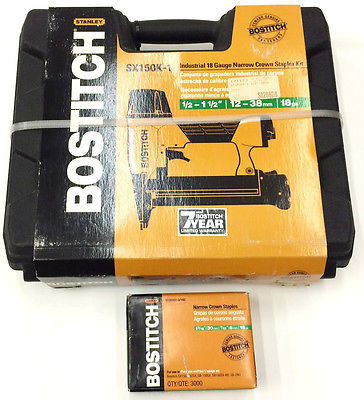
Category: stapler